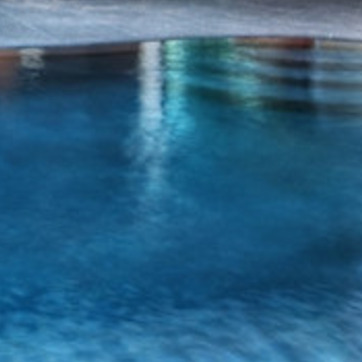
Material: water